Qargha Dam

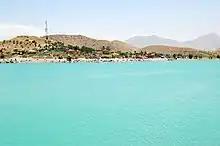
The reservoir of Qargha Dam in 2007

An irrigation canal is proposed to be built from the dam, and survey for the same has been completed from the dam up to Badambagh. This canal is proposed for providing irrigation and expand horticulture.